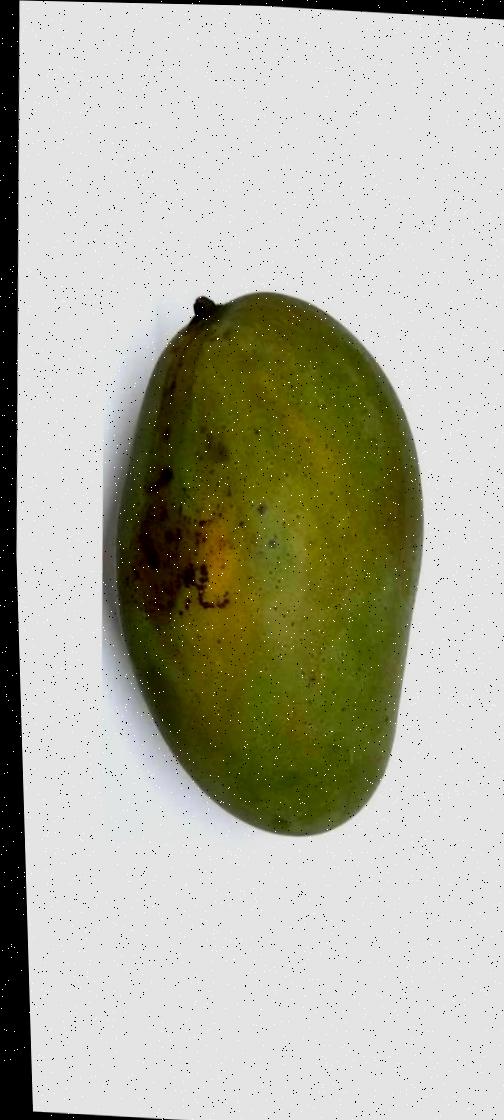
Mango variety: Fazli Shurmai